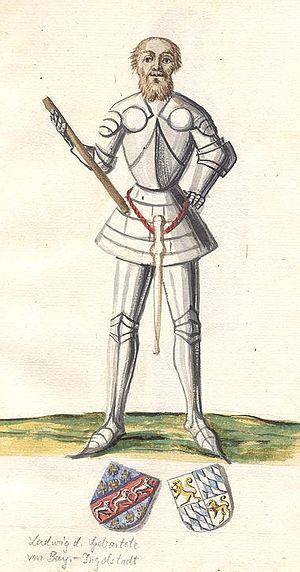
Duc Louis VII le Barbu de Baviere-Ingolstadt
Du milieu du VIᵉ siècle à 1918, la Bavière a été gouvernée par des ducs, puis des électeurs et enfin des rois. La maison de Wittelsbach, arrivée au pouvoir en 1180, à la chute des Welf, s'y est maintenue jusqu'en 1918.
Louis VII de Bavière fut duc de Bavière-Ingolstadt de 1413 jusqu'à sa mort. Il était appelé le Barbu, car il portait la barbe, selon la mode française de l'époque.